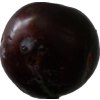
Label: plum